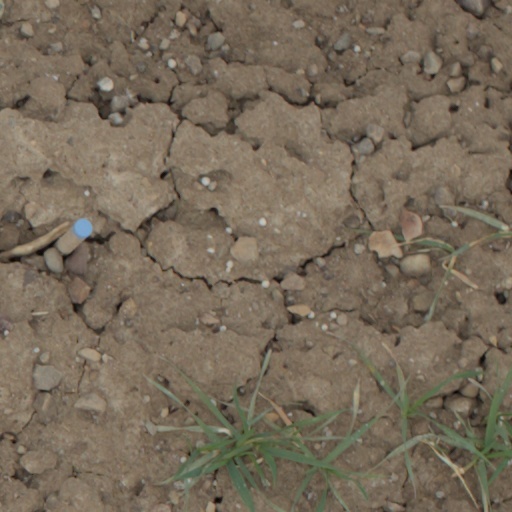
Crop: wheat